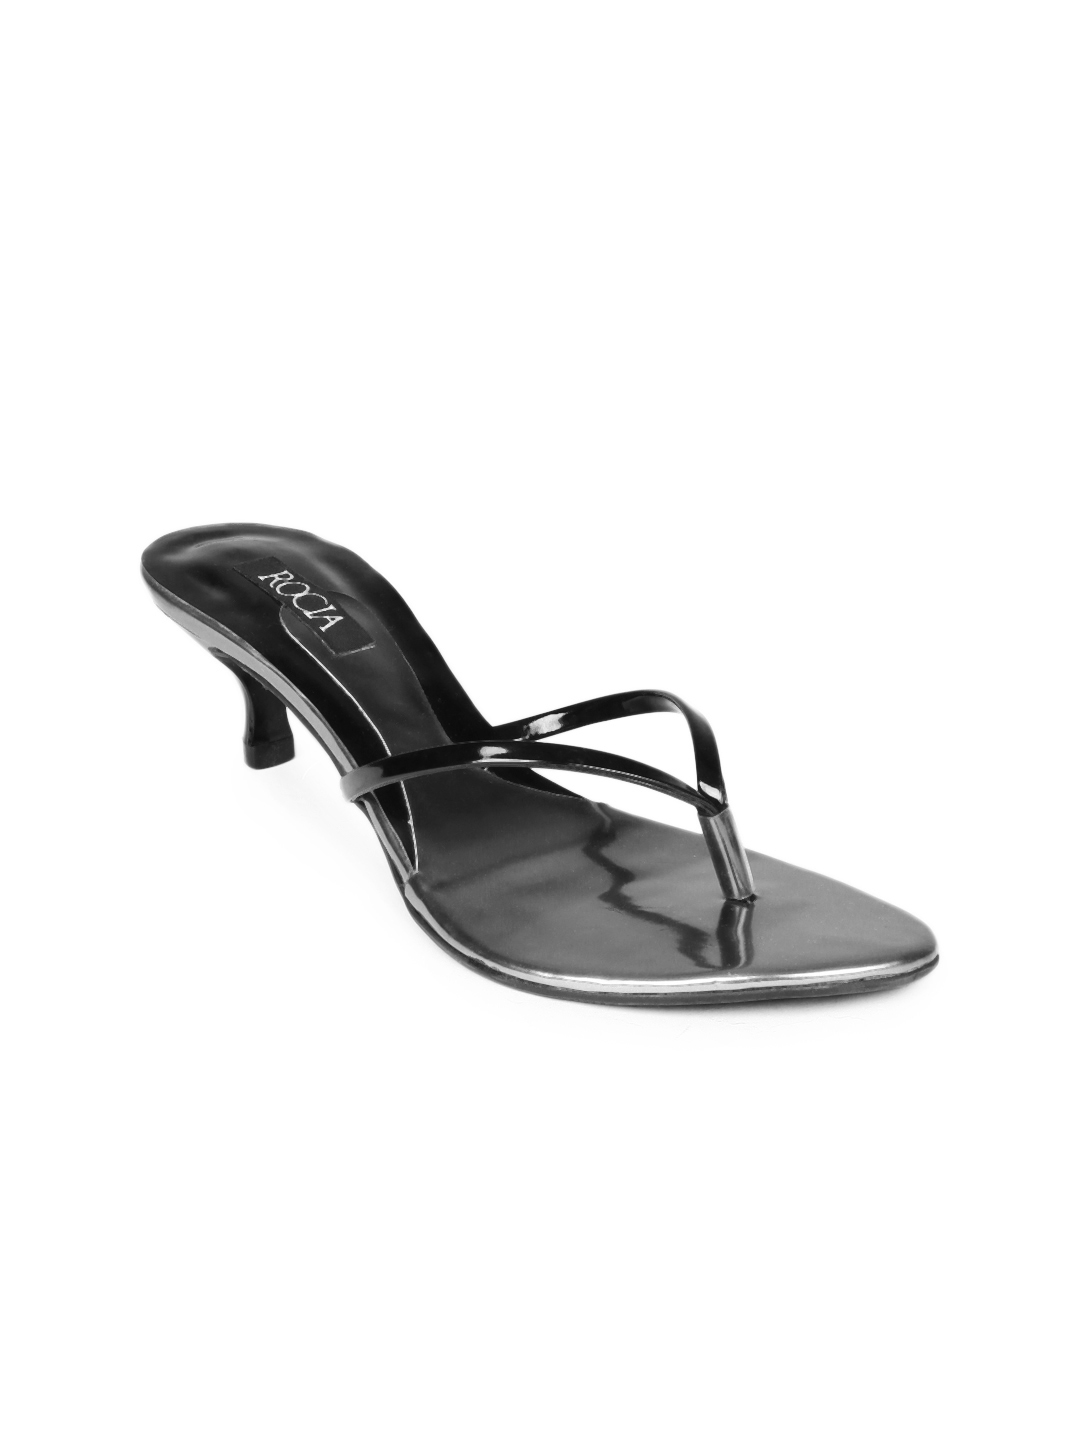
Rocia Women Black Sandals
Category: Footwear / Shoes / Flats
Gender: Women
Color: Black
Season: Winter 2012
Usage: Casual